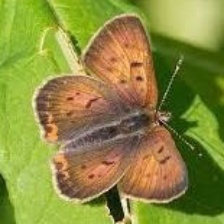
Species: PURPLISH COPPER
Butterfly family (ImageNet category): lycaenid_butterfly